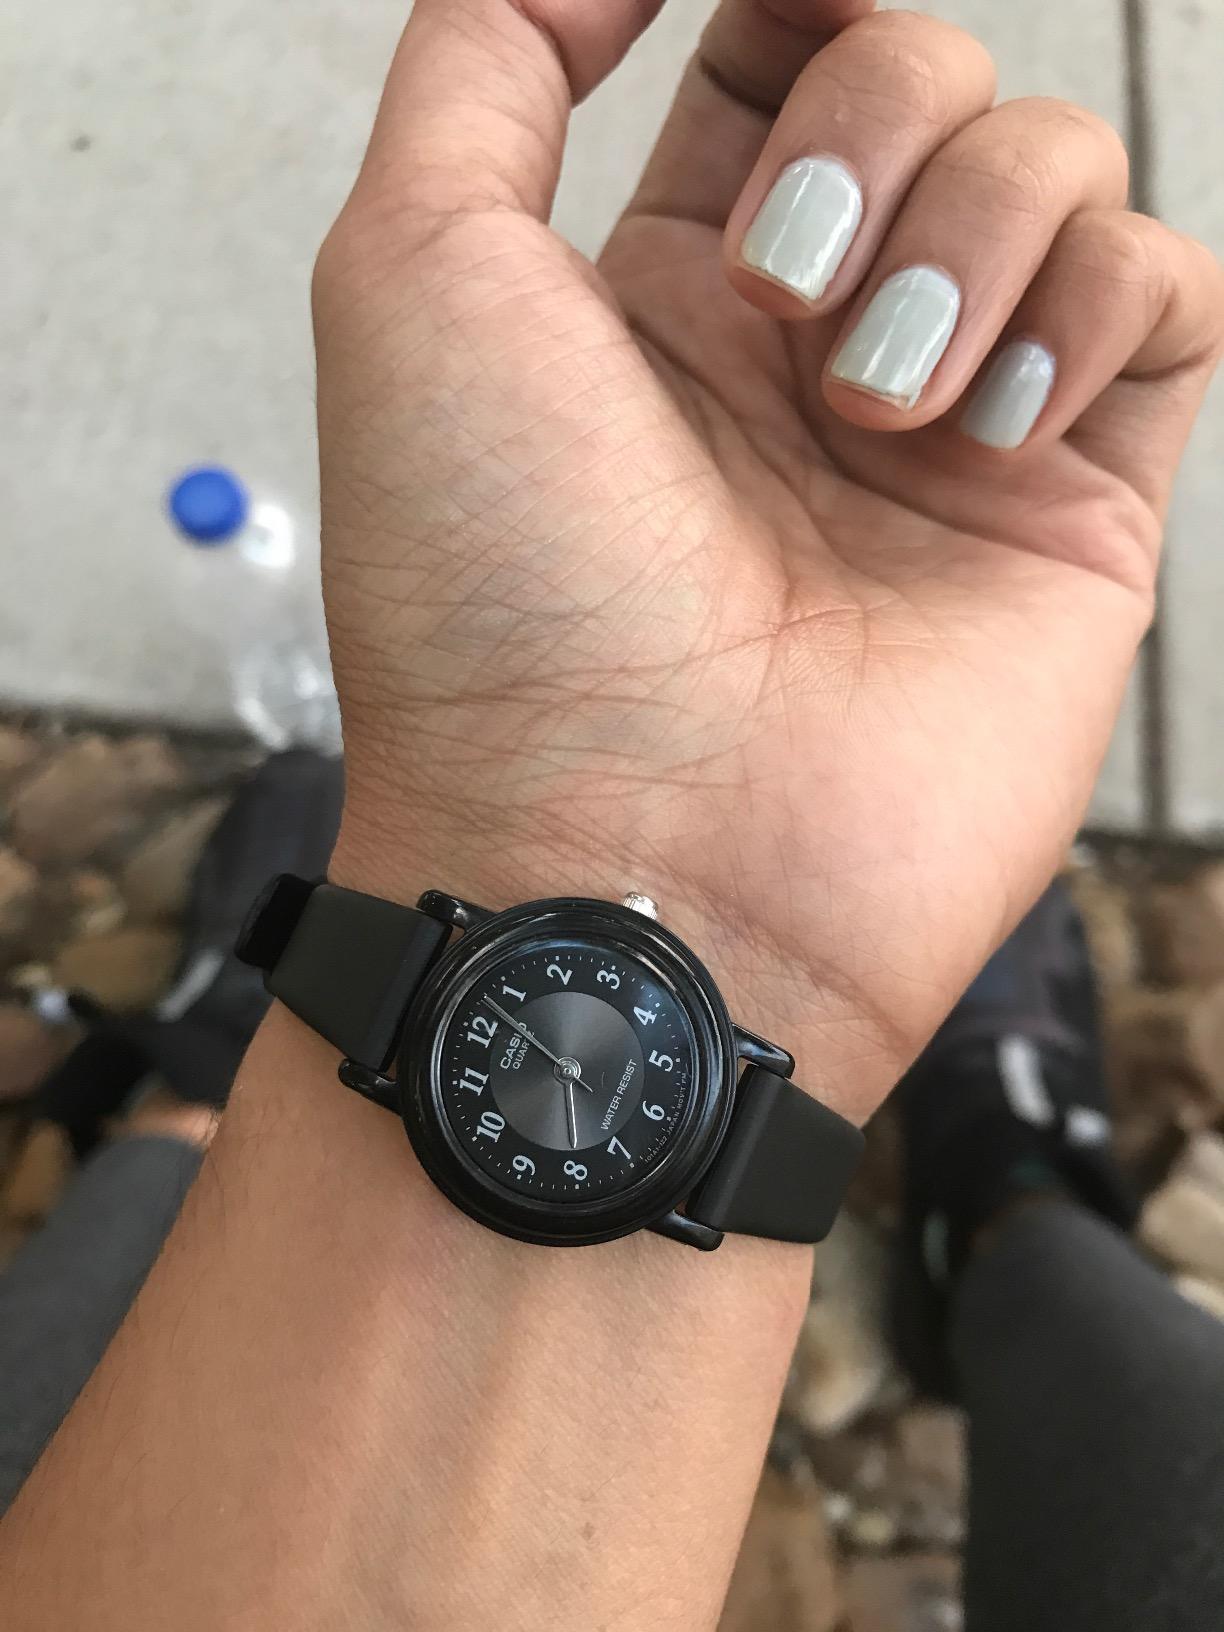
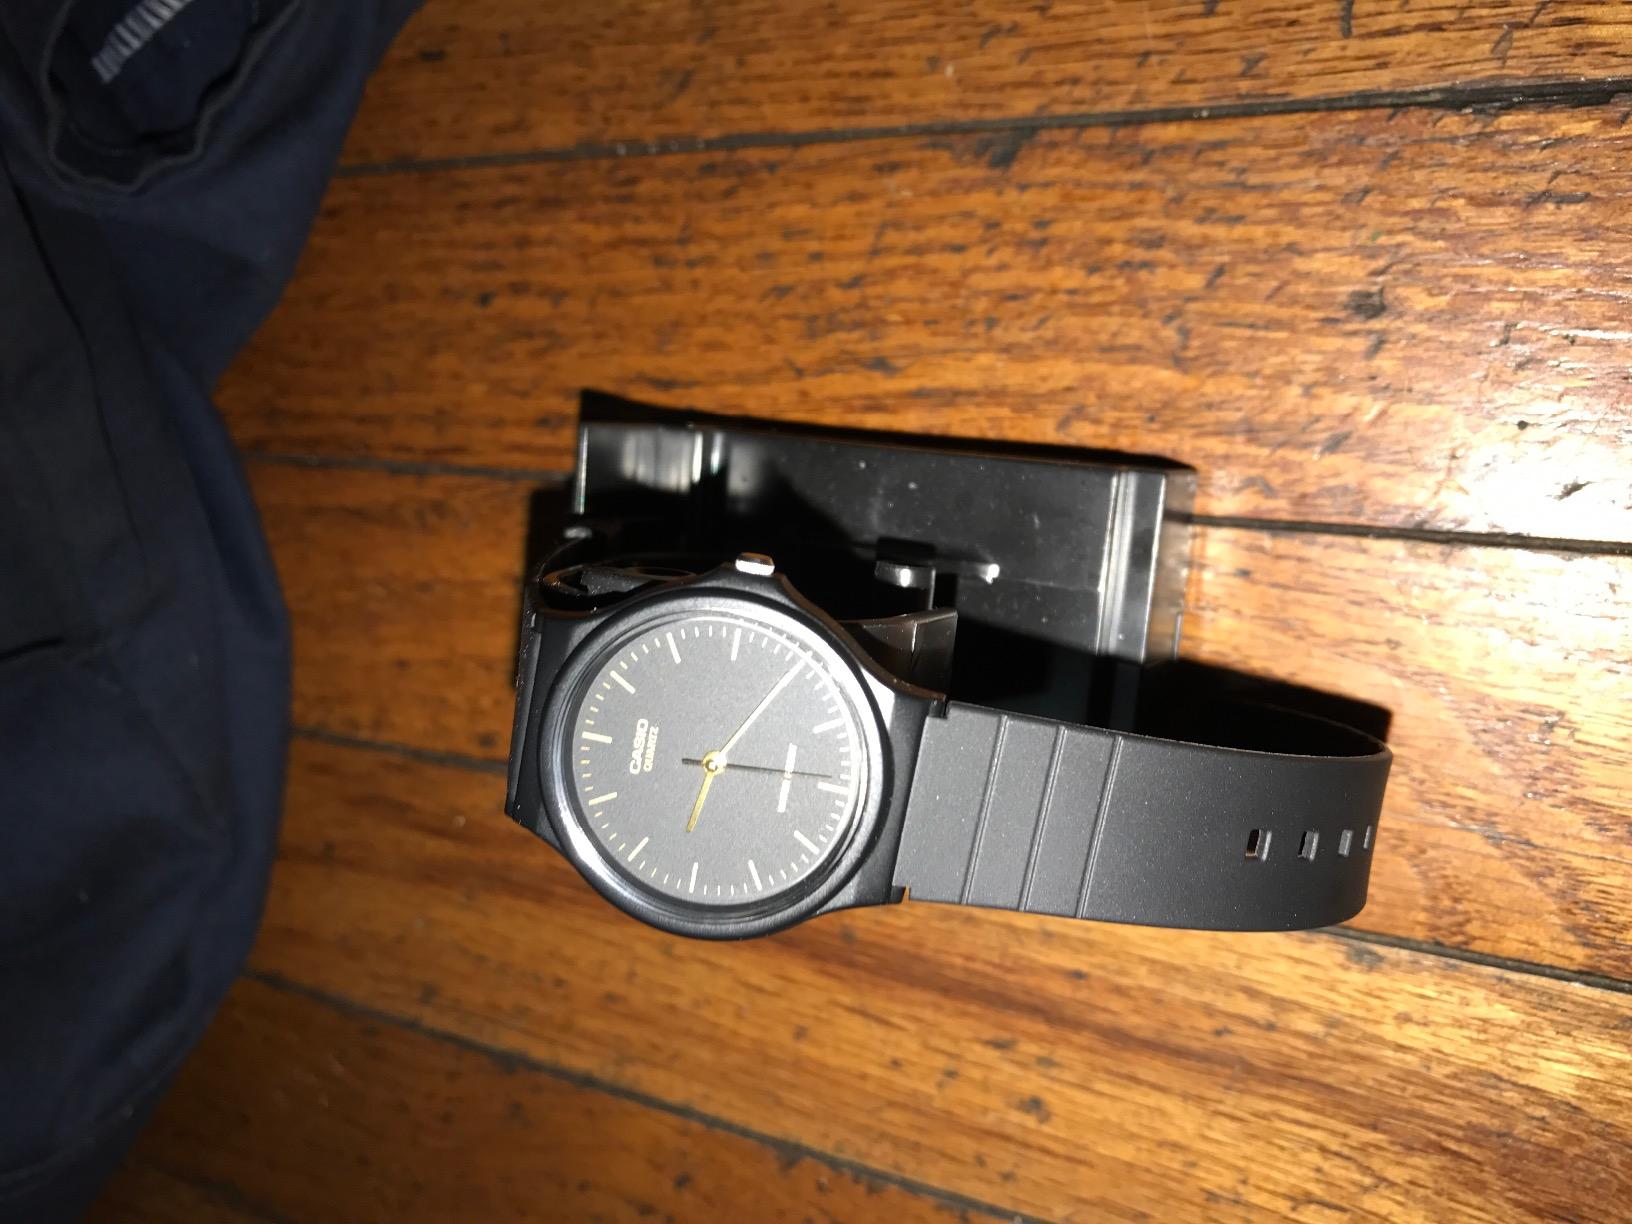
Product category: accessories_watch
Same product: no